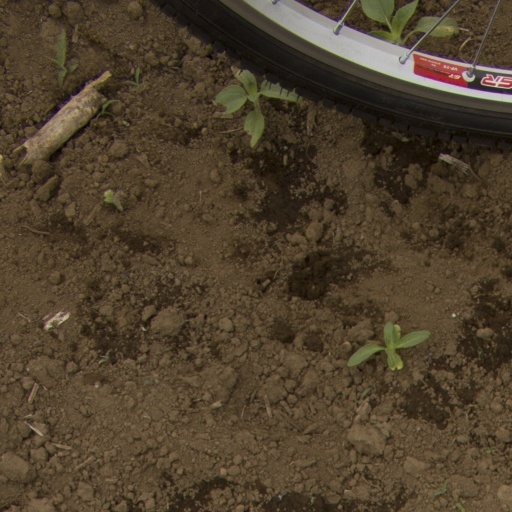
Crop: Jerusalem artichoke